FirstPlay

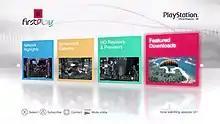
Each episode of FirstPlay is divided into four sections.

The "HD Reviews & Previews" and "Network Highlights" sections both offer video content. This consists of reviews of recently released and upcoming PlayStation 3 games and previews of future games in the "HD Reviews & Previews" section while the "Network Highlights" section will include different video features each week such as round-ups of the best PlayStation Network games or user-created LittleBigPlanet levels. Advertisements of up to 30 seconds in length are run before each video feature. The user may choose to skip these after they have viewed five in total. Users can control the playback of video content in the same way that they can from video on the XMB, with the ability to pause, rewind, fast-forward and skip.